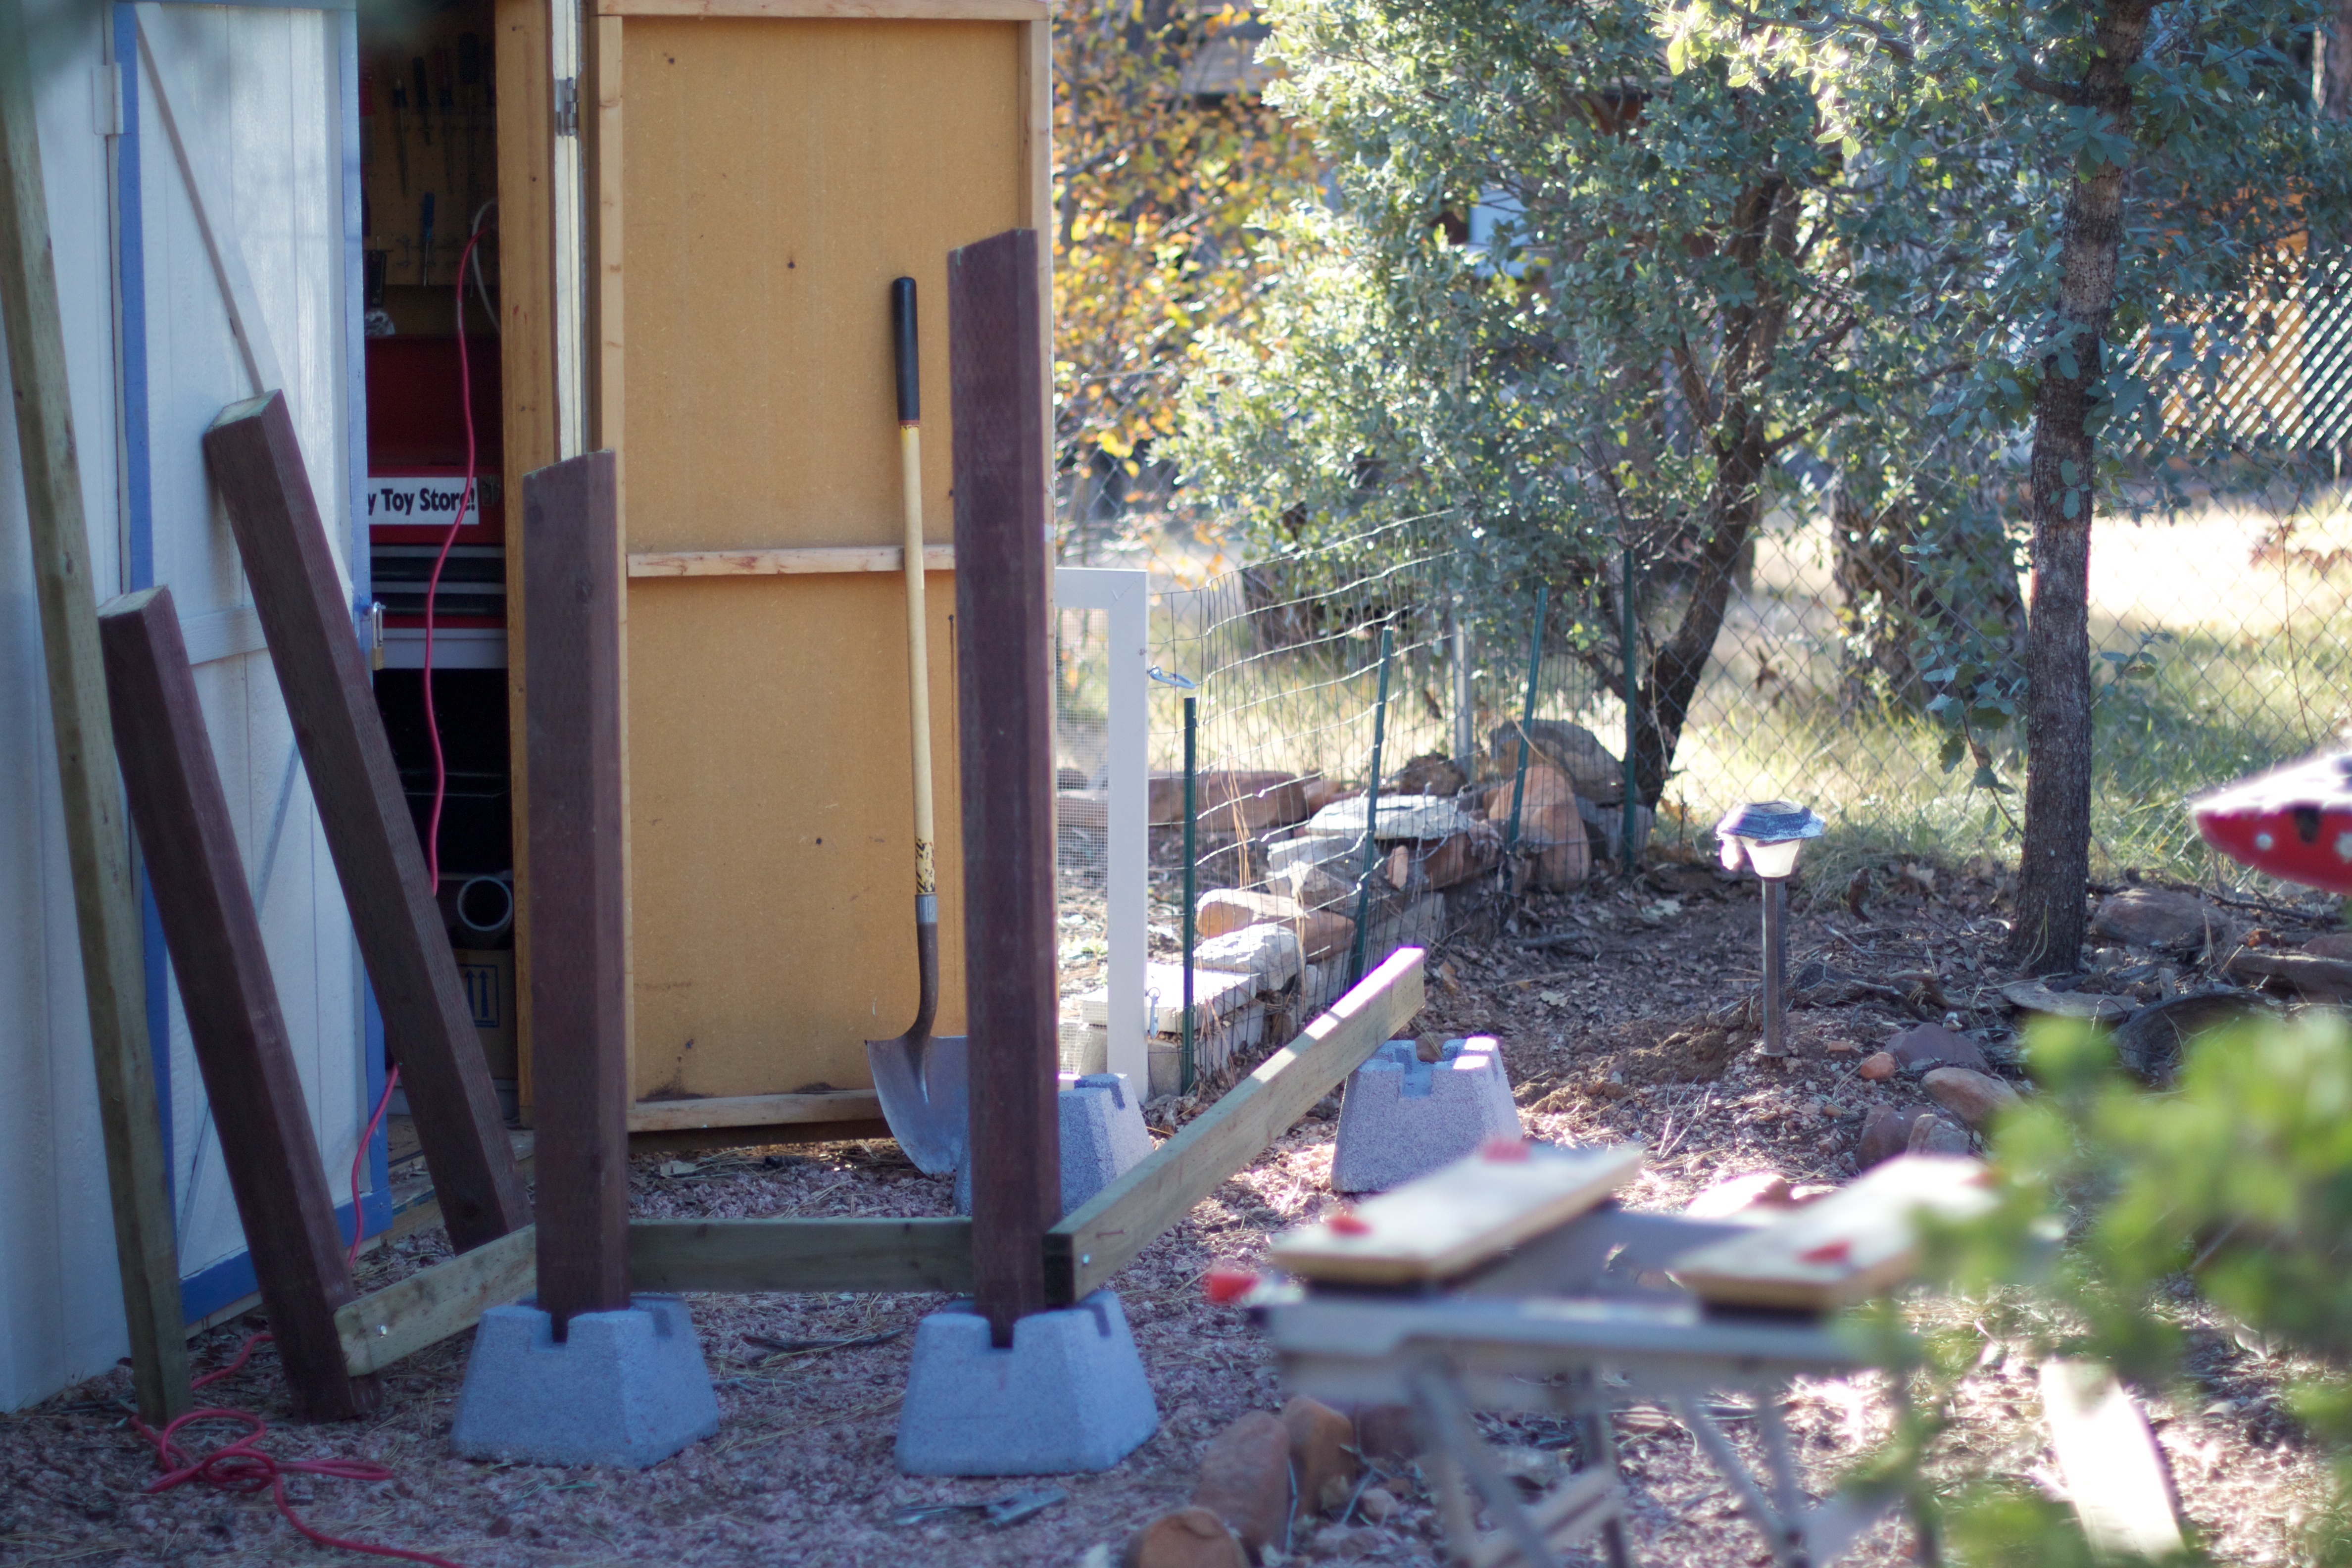
wood, house, window, home, wall, shed, cottage, backyard, property, yard, outdoor structure